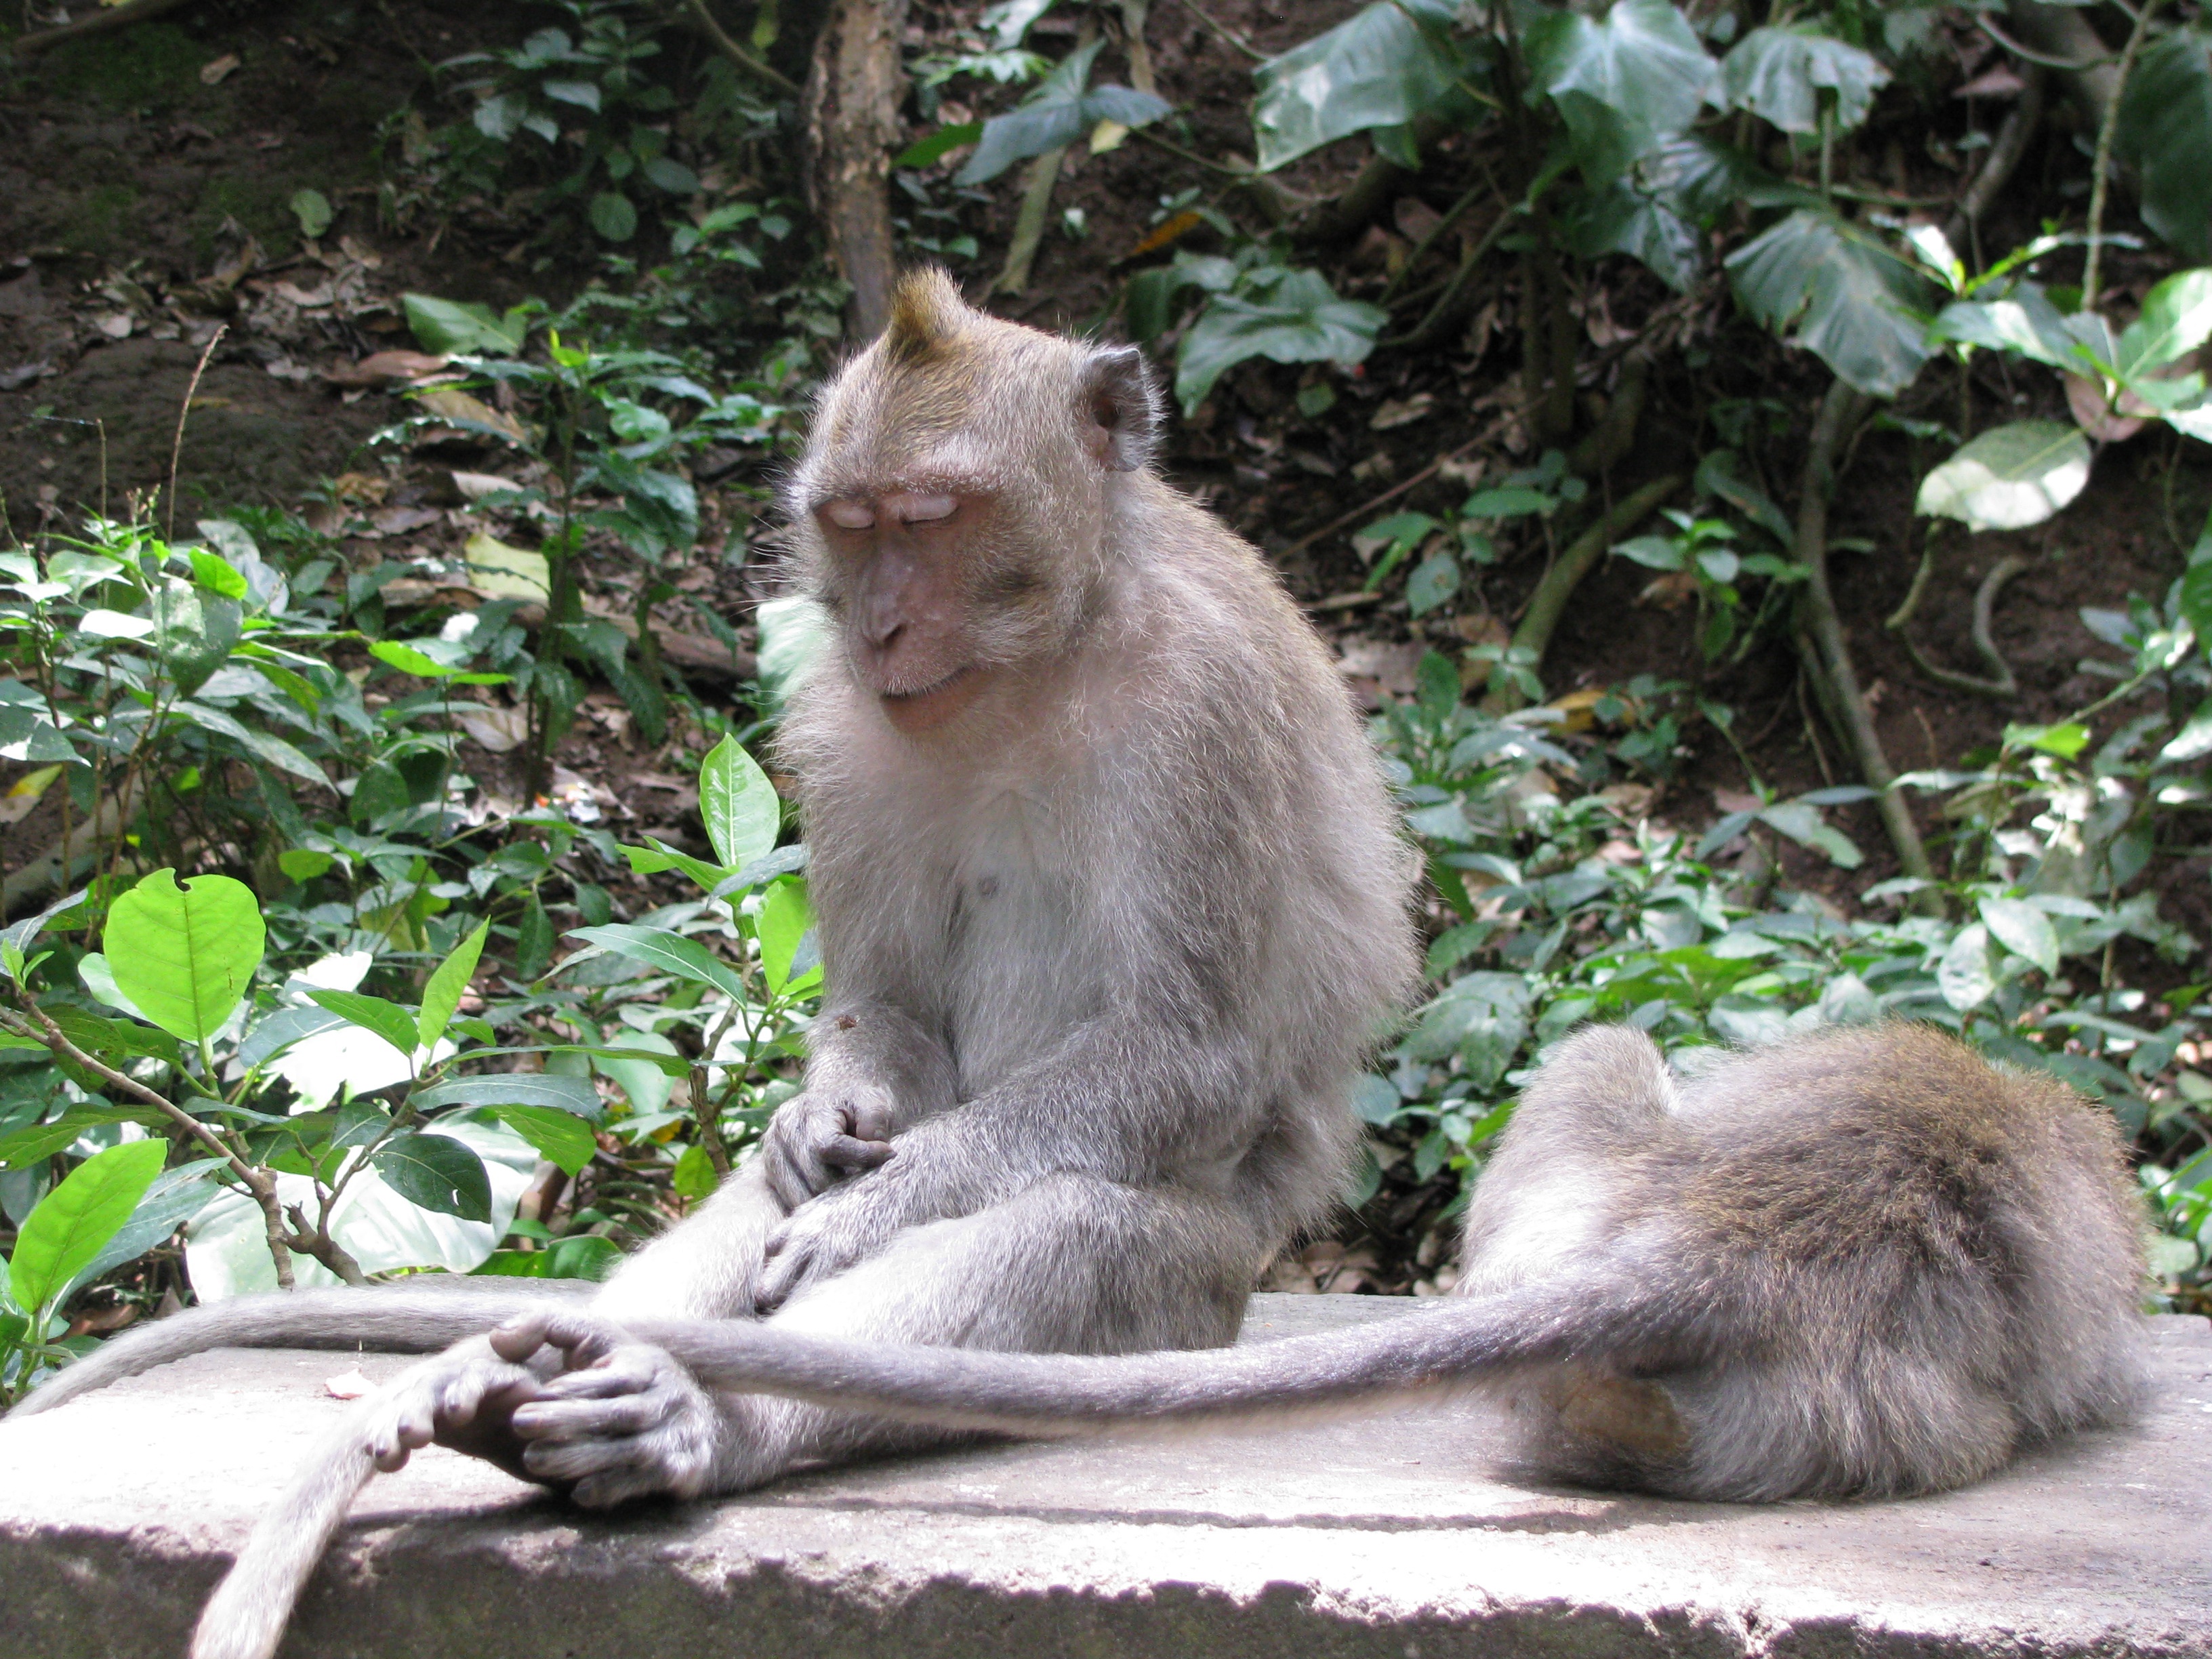
wildlife, sleeping, mammal, monkey, fauna, primate, vertebrate, indonesia, macaque